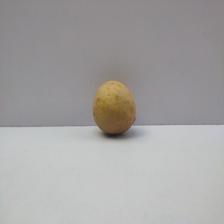
Size: Medium